Ftan

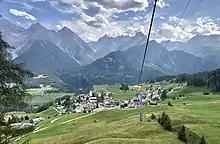
Ftan

Ftan is first mentioned in 1150 as "Vetane". In the 12th century, the lords of Tarasp owned land in Ftan and made donations to the Müstair and Scuol monasteries. As a parish, Ftan is first documented in 1492. Around 1542, it became Protestant. In 1499, and again in 1622, Ftan was destroyed by Austrian troops. In 1652, the village finally bought its freedom from Austria.